Villa Bologna

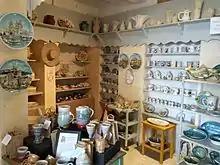
A full selection of the pottery's wares. The pottery was a leader in pioneering a native Maltese artistic style in the years after World War II.

The New Garden was laid out by Lady Strickland after she married Lord Strickland in 1926. An Englishwoman, Lady Strickland came from a culture that reveres gardens and, being extremely wealthy in her own right, she was able to indulge her passion for gardens by letting her imagination run loose on the grounds of Villa Bologna. Thus, assisted by her friend, Count Giuseppe Teuma Castelletti, she laid out large gardens along the western side of the villa. The New Garden was most likely inspired by Villa Frere and La Mortola in Italy. She greatly increased the acreage of the estate, bringing the total up to around 7.3 acres and she added a line of cypresses recalling the famous gardens of La Mortola on the Italian Riviera. Moreover, she planted Malta's first grapefruit and avocado trees, an exotic vegetable garden, including asparagus, and cherry trees as well as tangerines. Furthermore, she increased the height of the property's walls and adorned them with crenels as well as hexagonal towers. Among the trees she added are carob trees, Norfolk pines and palm trees. Perhaps the most spectacular additions she put in were the Dolphin Pond and the Sunken Pond, two ponds that, for beauty and character, have no equal in Malta. Finally, she installed a watering system of irrigation channels made of stone and supplied by an underwater reservoir.